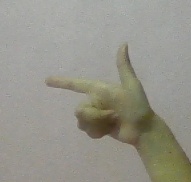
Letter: yaa